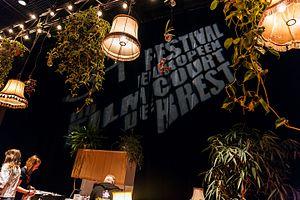
Méridienne du Festival européen du film court de Brest lors de la Template:31e édition en novembre 2016 dans Le Quartz.
Le Festival européen du film court de Brest est un festival de cinéma, consacré aux courts-métrages, qui se tient annuellement à Brest en Bretagne. Organisé par l'association Côte Ouest depuis 1987, il est ouvert au grand public, aux scolaires et aux professionnels.